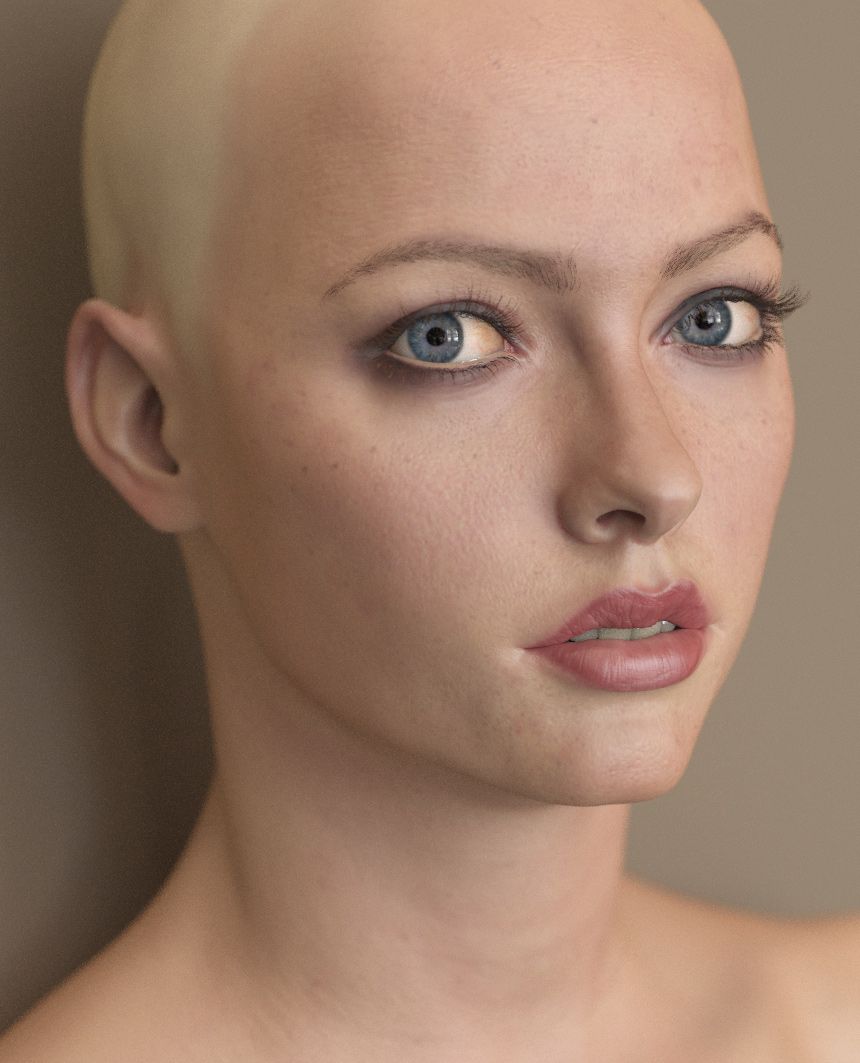
Gender: women